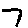
Label: 7